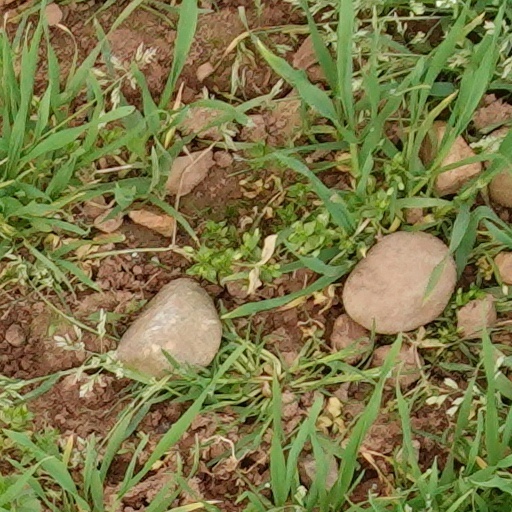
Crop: wheat